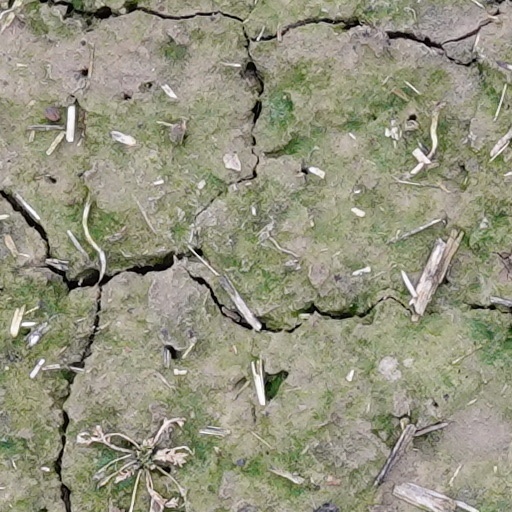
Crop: wheat